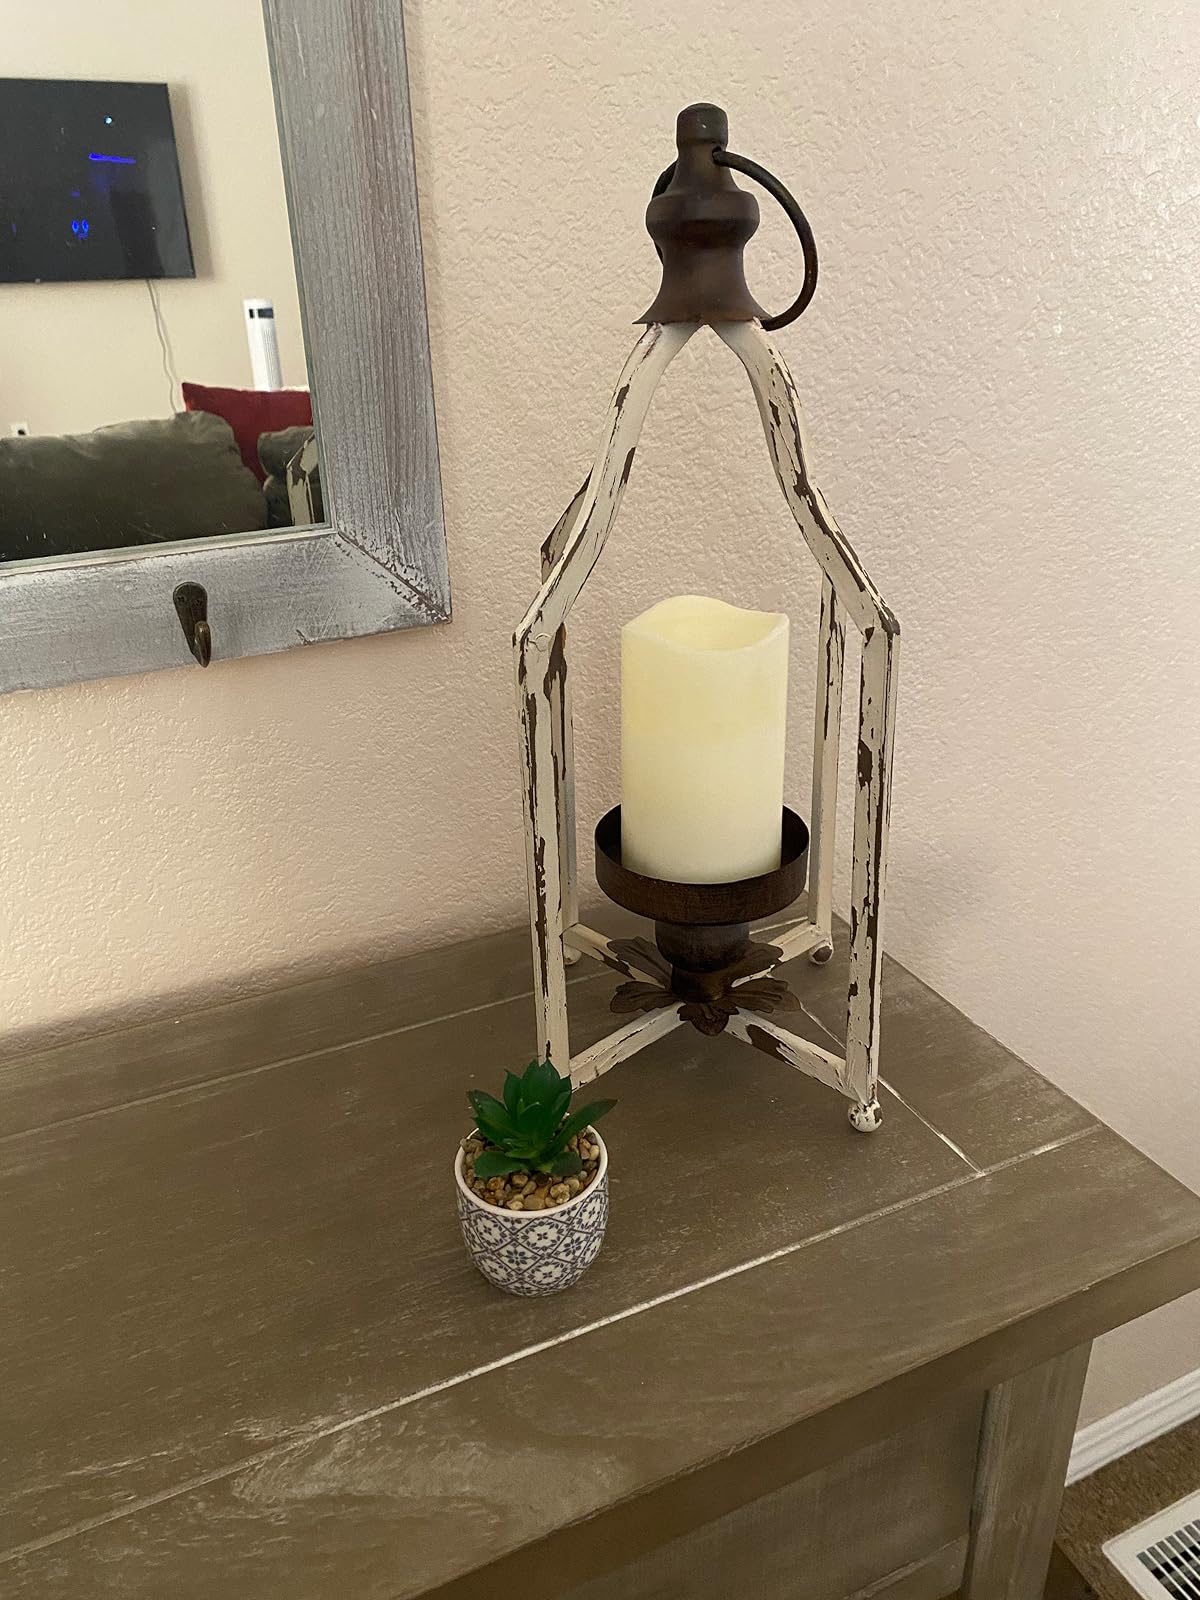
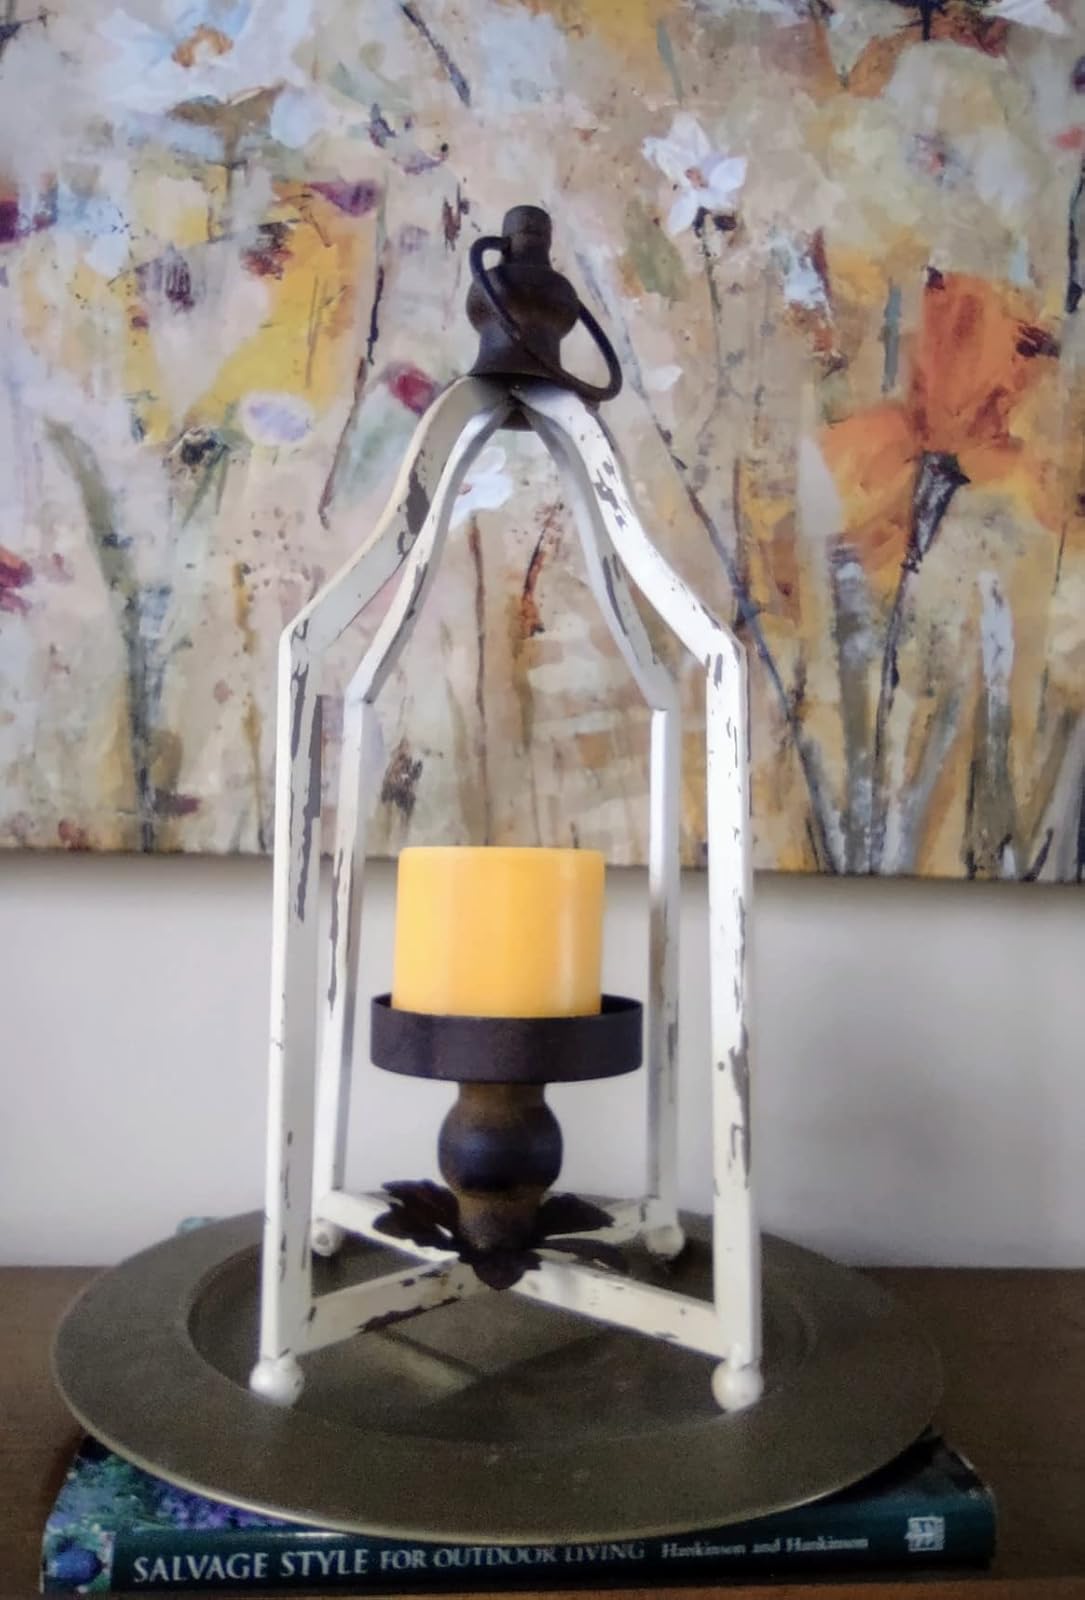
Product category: lantern
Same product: yes